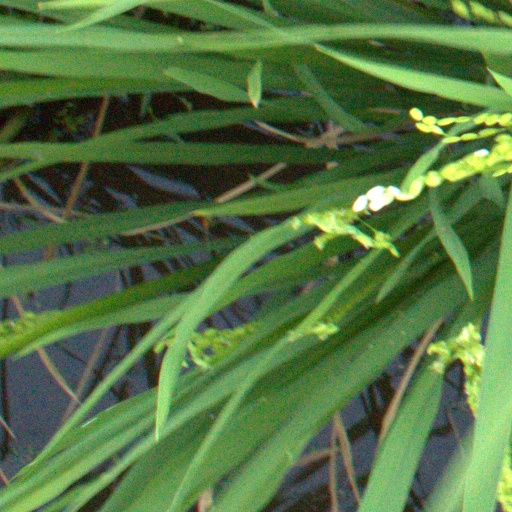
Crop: rice